Economy of Puerto Rico

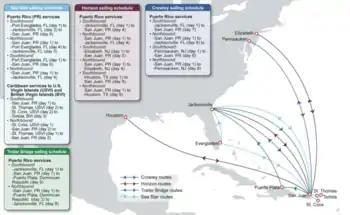
Map of Jones Act carrier routes for Puerto Rico.

Puerto Rico lacks coal, natural gas, and oil reserves, requiring it to import all its fuel for energy production. The Puerto Rico Electric Power Authority (PREPA), a government-owned corporation, produces 70% of all energy in Puerto Rico through several power plants dependent on fossil fuels. Fifty-eight percent of PREPA’s budget is allocated to these costs. Additional indirect costs arise from power purchase agreements with private companies that generate 30% of the country’s energy using fossil fuels. To meet energy demands, Puerto Rico must import oil at a rate of 8.0 billion kWh and about 1,499,196 km3 of natural gas per year as well as a very large amount of coal. Despite receiving an average of 65% sunny hours per day and consistent 19-knot (22 mph; 35 km/h) winds year-round, renewable sources generate less than 3% of Puerto Rico’s energy.